Aleksey Vlasenko

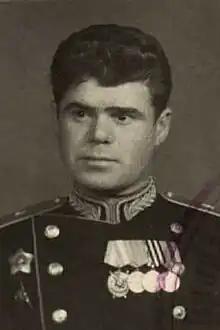
Vlasenko, post-1945

After the end of the war, Vlasenko's conviction was expunged on 7 July, and in August during a reshuffling of commanders he was transferred to serve as deputy commander of the 78th Rifle Division of the Carpathian Military District. He served in the same position with the 206th Rifle Division from January 1946 and the 70th Guards Rifle Division from July of that year. Vlasenko was transferred to the district headquarters at Lvov on 27 February 1947, where he served as deputy chief of the district Combat and Political Training Directorate. Vlasenko committed suicide on the night of 8–9 November 1950.